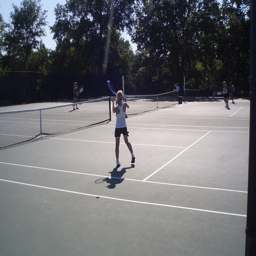
A woman taking a swing at a tennis ball
a group of tennis players on a tennis court
Tennis players play matches on a court surrounded by trees.
People out on the tennis court playing multiple games
Many people are playing tennis on the tennis courts.